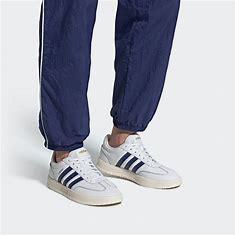
Brand: adidas
Model: neo Adidas NEO Gradas